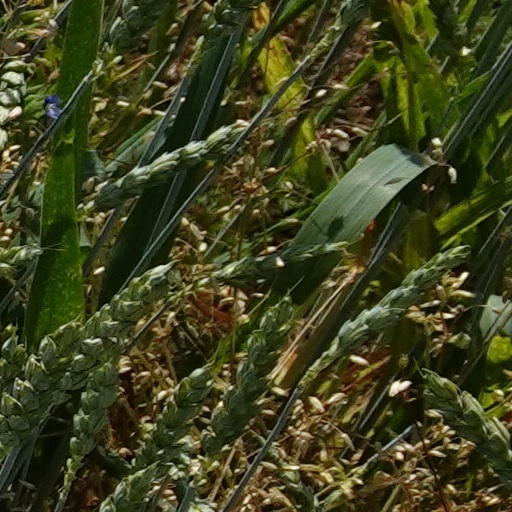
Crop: wheat